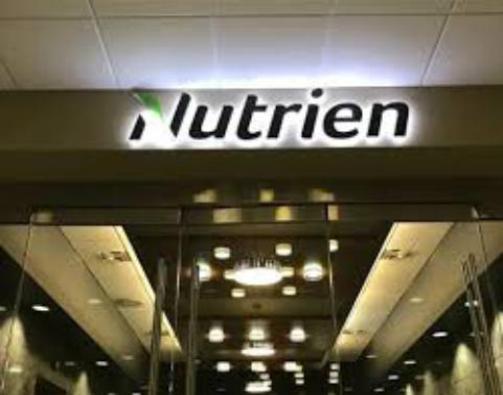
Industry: Food